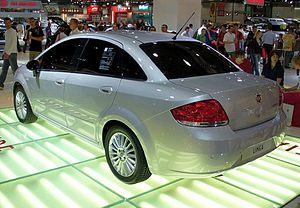
La Fiat Linea est une automobile fabriquée par le constructeur italien Fiat, de 2007 à 2016 dans sa filiale locale turque Tofas, puis brésilienne et indienne de 2008 à 2018.